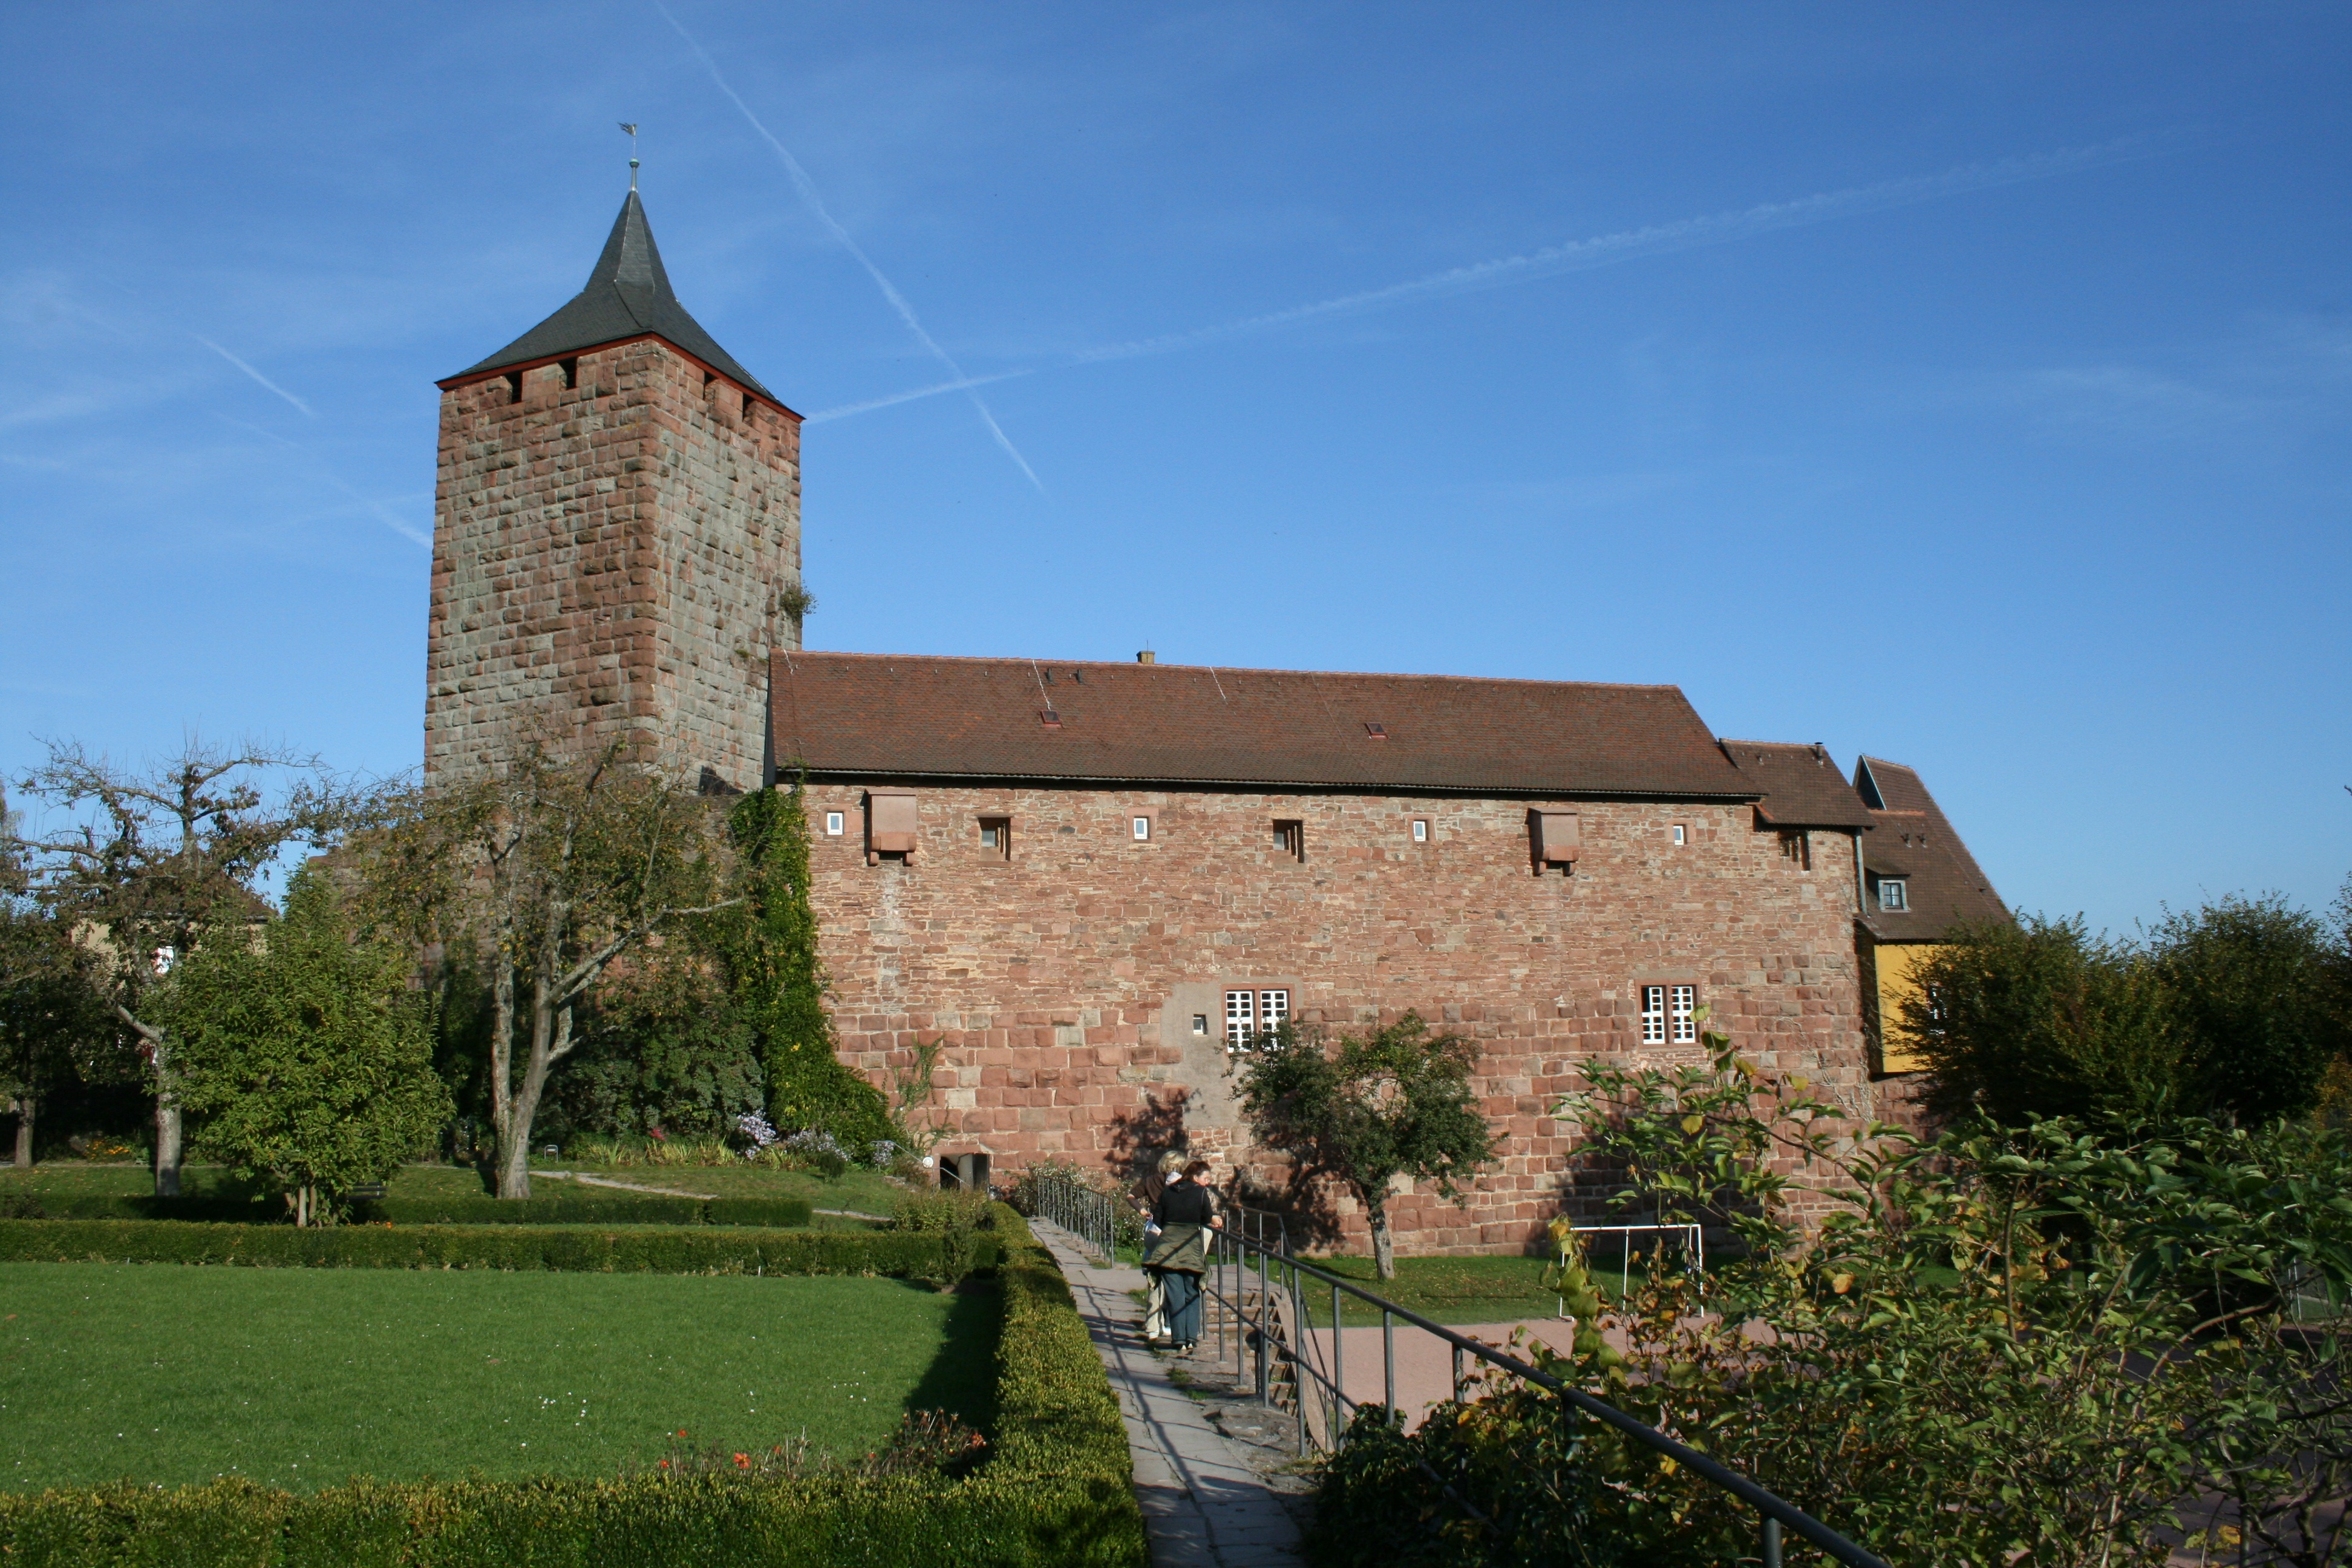
landscape, nature, view, building, chateau, village, holiday, castle, church, chapel, place of worship, place, monastery, bavaria, estate, recovery, rural area, stately home, medieval place, burg rothenfels, water castle